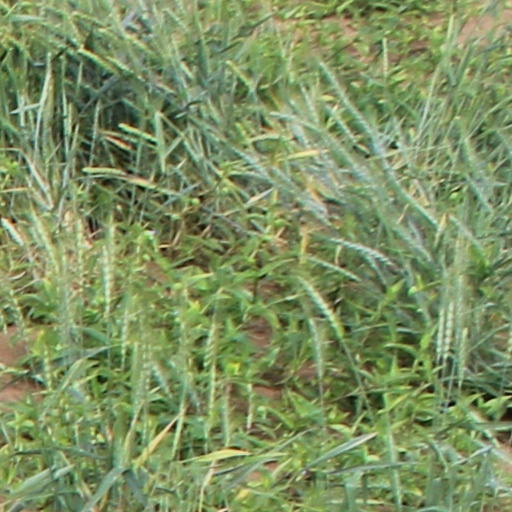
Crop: wheat